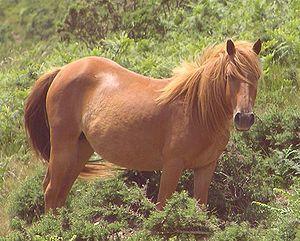
Pottok au dessus du lac de Choldocogagna
Sare est une commune française située dans le département des Pyrénées-Atlantiques en région Nouvelle-Aquitaine, à la frontière avec l'Espagne. Elle est adossée à la chaîne pyrénéenne, qui forme autour du bassin occupé par le bourg un cirque ouvert vers l'est et le nord. Son histoire géologique explique la formation de grottes qui ont été occupées durant l'Aurignacien ; l'âge du bronze a, quant à lui, laissé de nombreux monuments funéraires sur les pistes et les plateaux montagneux de la commune. Son territoire forme aujourd'hui une enclave dans la Communauté forale de Navarre avec laquelle elle partage 25 km de frontière et la langue basque ; cette particularité a eu des conséquences fortes sur l'histoire de la commune, qui a au cours des siècles conclu des accords pastoraux avec les communes espagnoles voisines. Pendant la Révolution française, les Basques du Labourd sont accusés de garder des relations avec les Navarrais et les Guipuscoans, ce qui conduit à la déportation de la totalité des habitants de Sare en mars 1794 dans des conditions très précaires.
Le pottok est une race de poneys vivant principalement à l'ouest du Pays basque, dans les Pyrénées. D'origine très ancienne, il présente des ressemblances morphologiques avec les chevaux des peintures rupestres de la même région. Utilisé pendant des siècles par les habitants du Pays basque pour divers travaux d'agriculture, il fut également mis au travail dans les mines.
Ascain est une commune française située dans le département des Pyrénées-Atlantiques en région Nouvelle-Aquitaine et frontalière avec l’Espagne au sommet de la Rhune, ultime sommet pyrénéen occidental situé à six kilomètres de la côte atlantique. Elle s’est développée sur la Nivelle, court fleuve qui naît en Espagne et qui draine une partie du Pays basque intérieur.